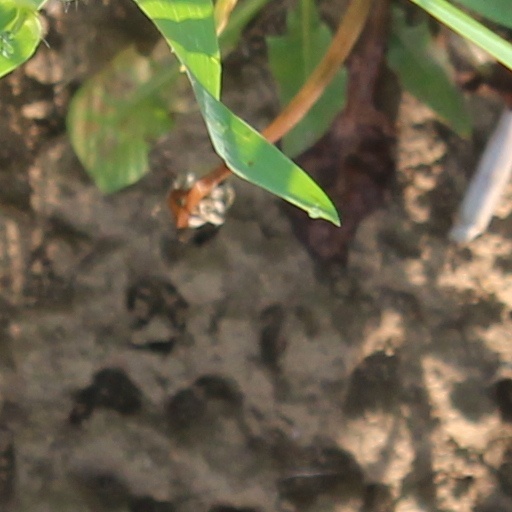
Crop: wheat